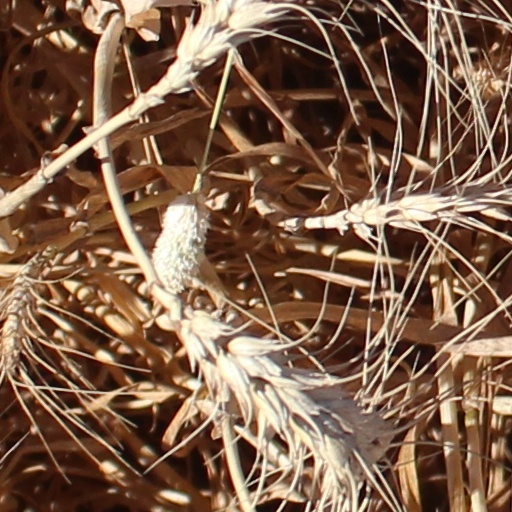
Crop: wheat